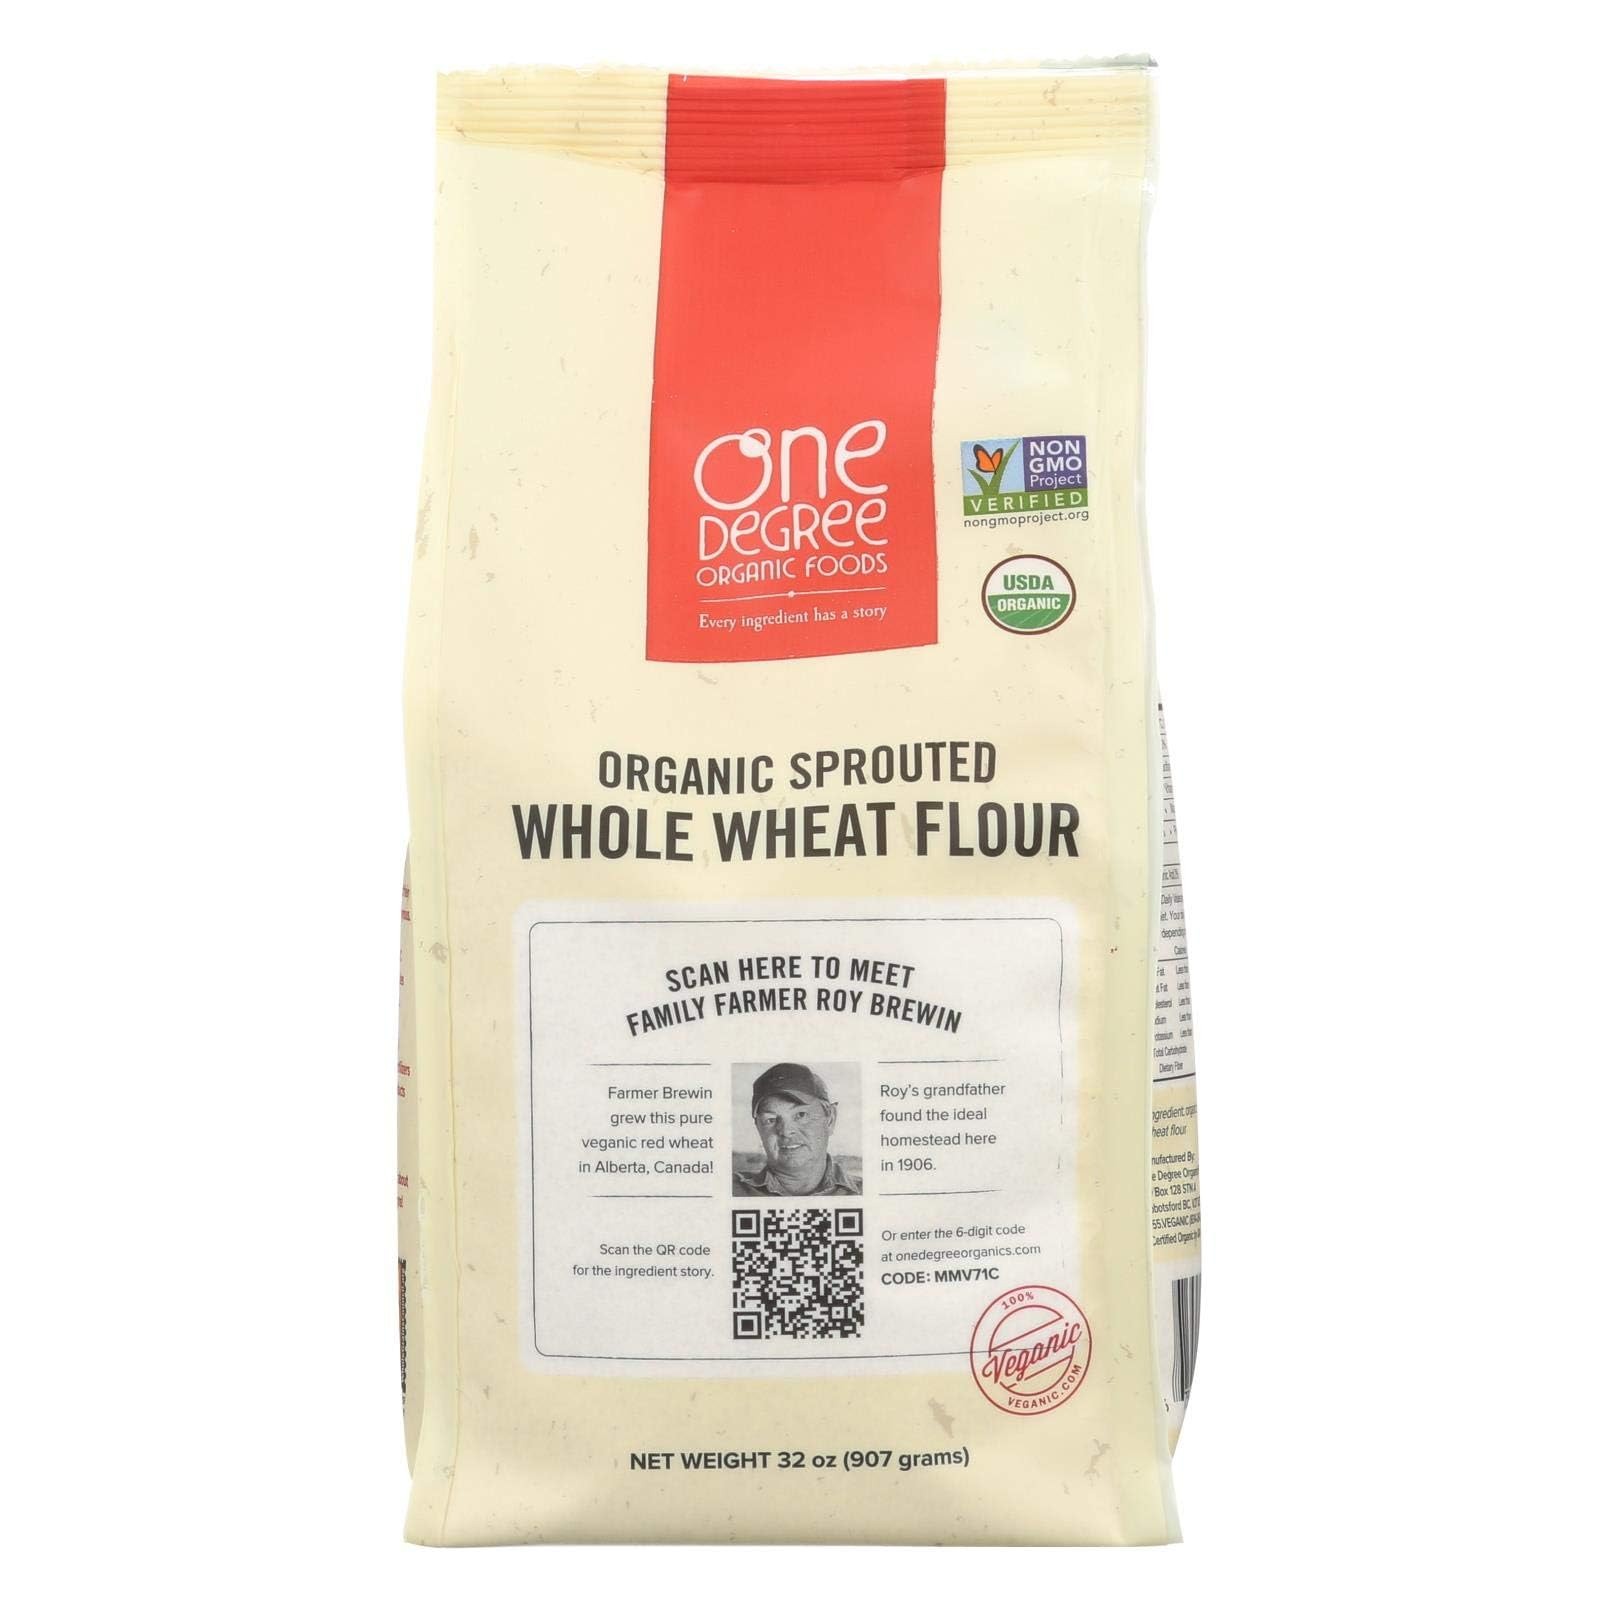
Item Name: One DegreeOrganic Odof Spr Ww Flour 32 Oz (Pack Of 6)
Bullet Point: One DegreeOrganic Odof Spr Ww Flour 32 Oz (Pack Of 6)
Value: 192.0
Unit: Ounce

Price: 12.99